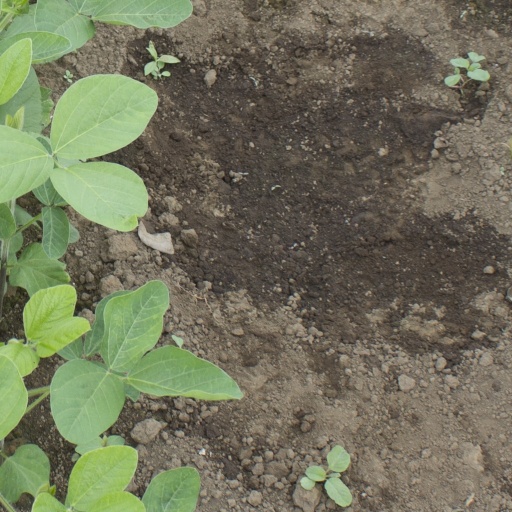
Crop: soybean